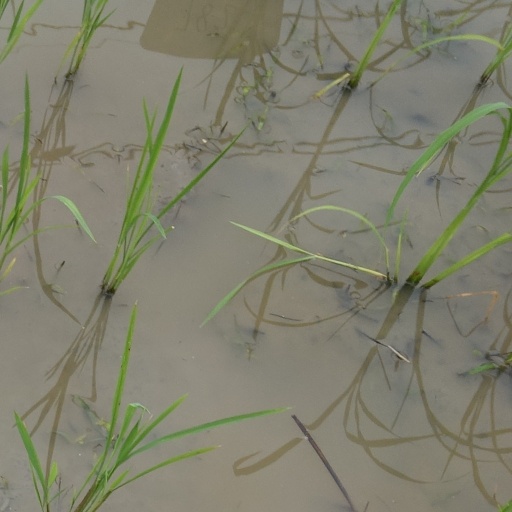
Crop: rice